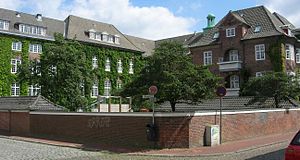
Duborg-Skolen
Duborg-Skolen i juli 2006.
Duborg-Skolen er en dansk skole i Flensborg. Skolen rummer både en folkeskole og et gymnasium.